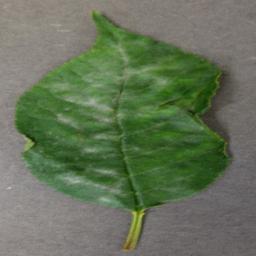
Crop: cherry
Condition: (including_sour)_powdery_mildew